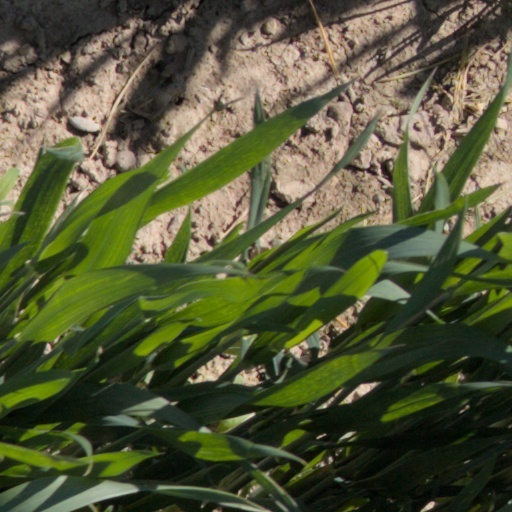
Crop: wheat